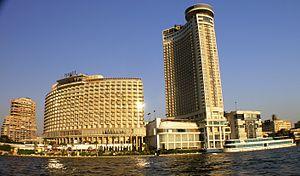
En 2020, la liste des gratte-ciel africains d'au moins 120 mètres de hauteur est la suivante :
L'île de Roda est une île d'Égypte située sur le Nil, dans la ville du Caire. Fortement urbanisée, elle forme un quartier résidentiel aisé.